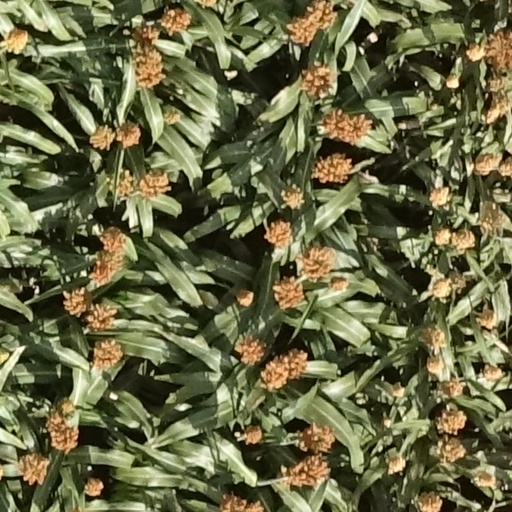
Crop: sorghum